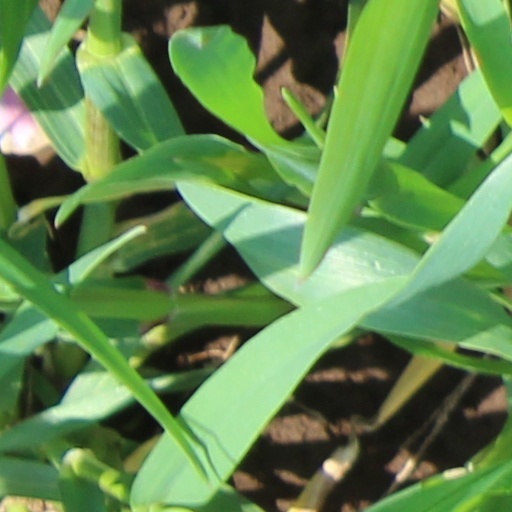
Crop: wheat